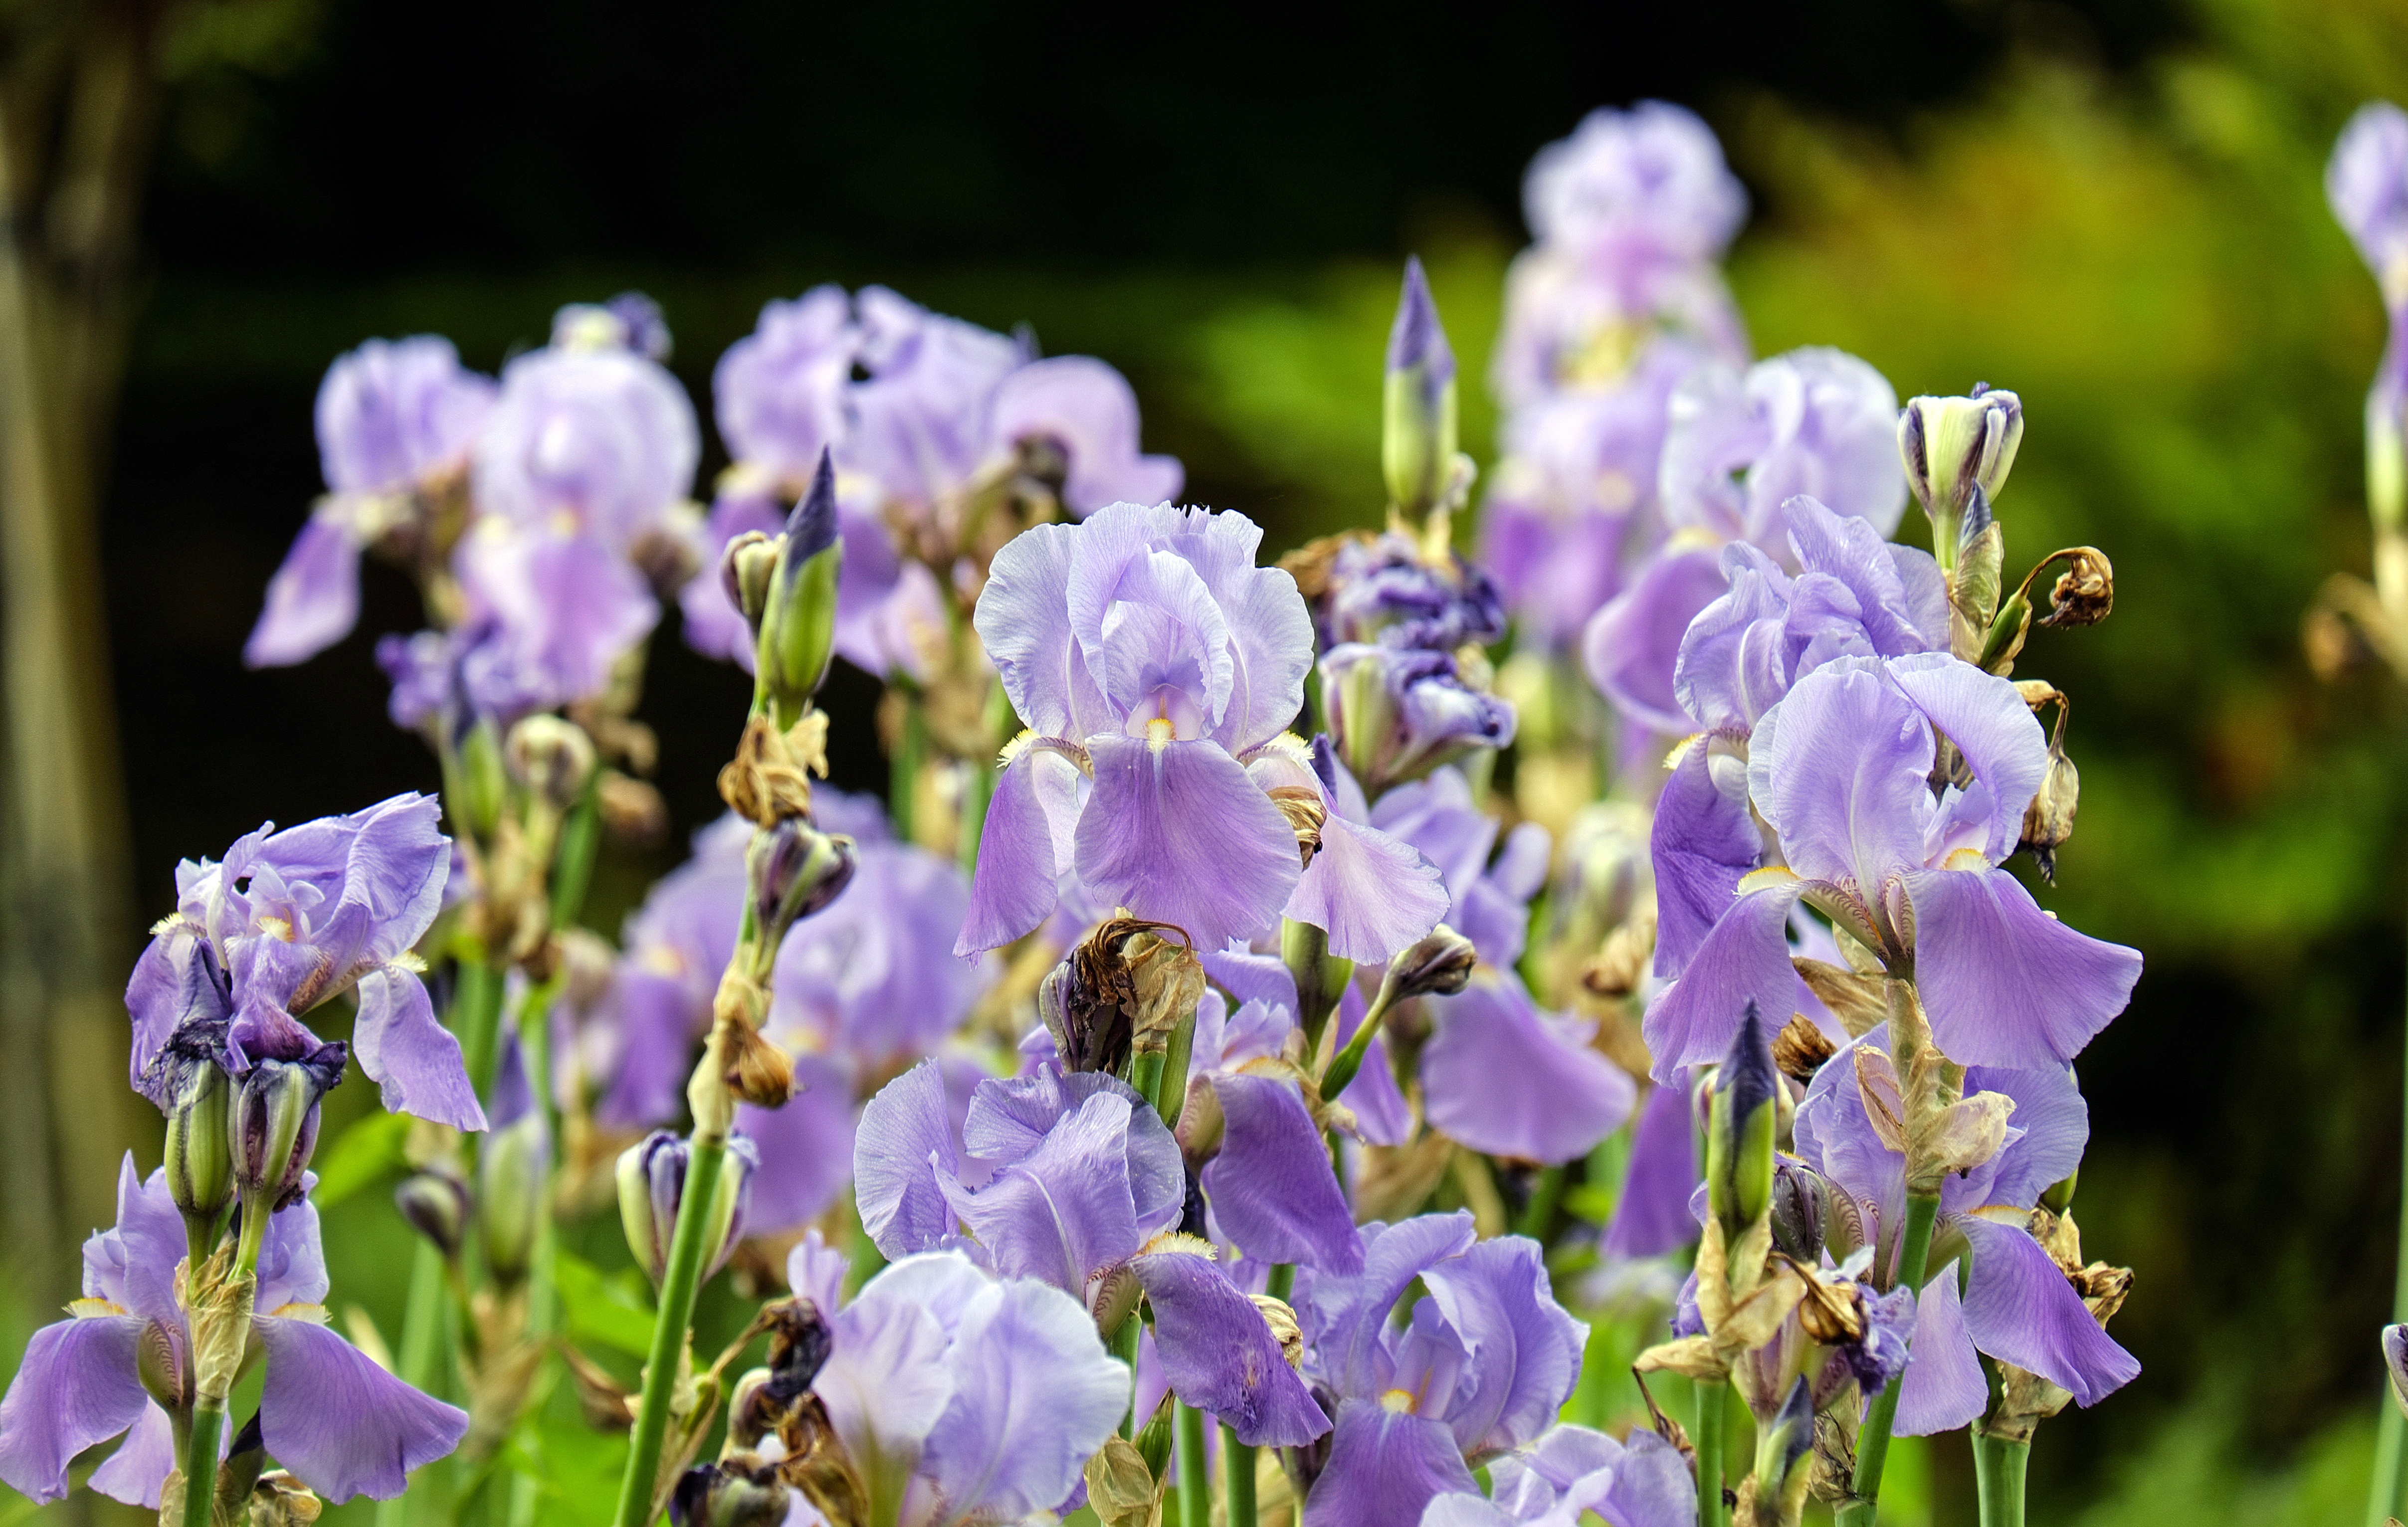
nature, blossom, plant, meadow, flower, bloom, botany, flora, wildflower, flowers, iris, violet, bright, viola, macro photography, flowering plant, bellflower family, land plant, violet family